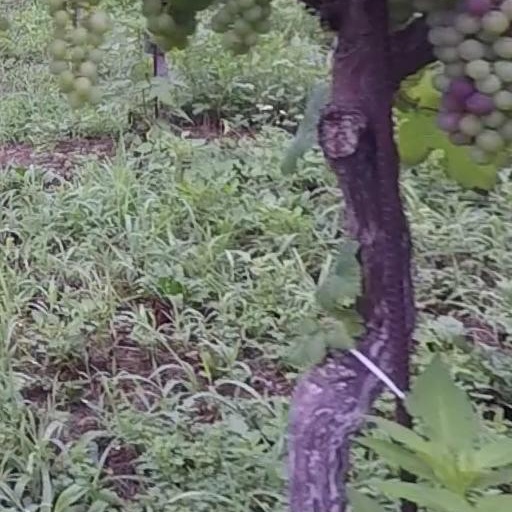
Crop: grape